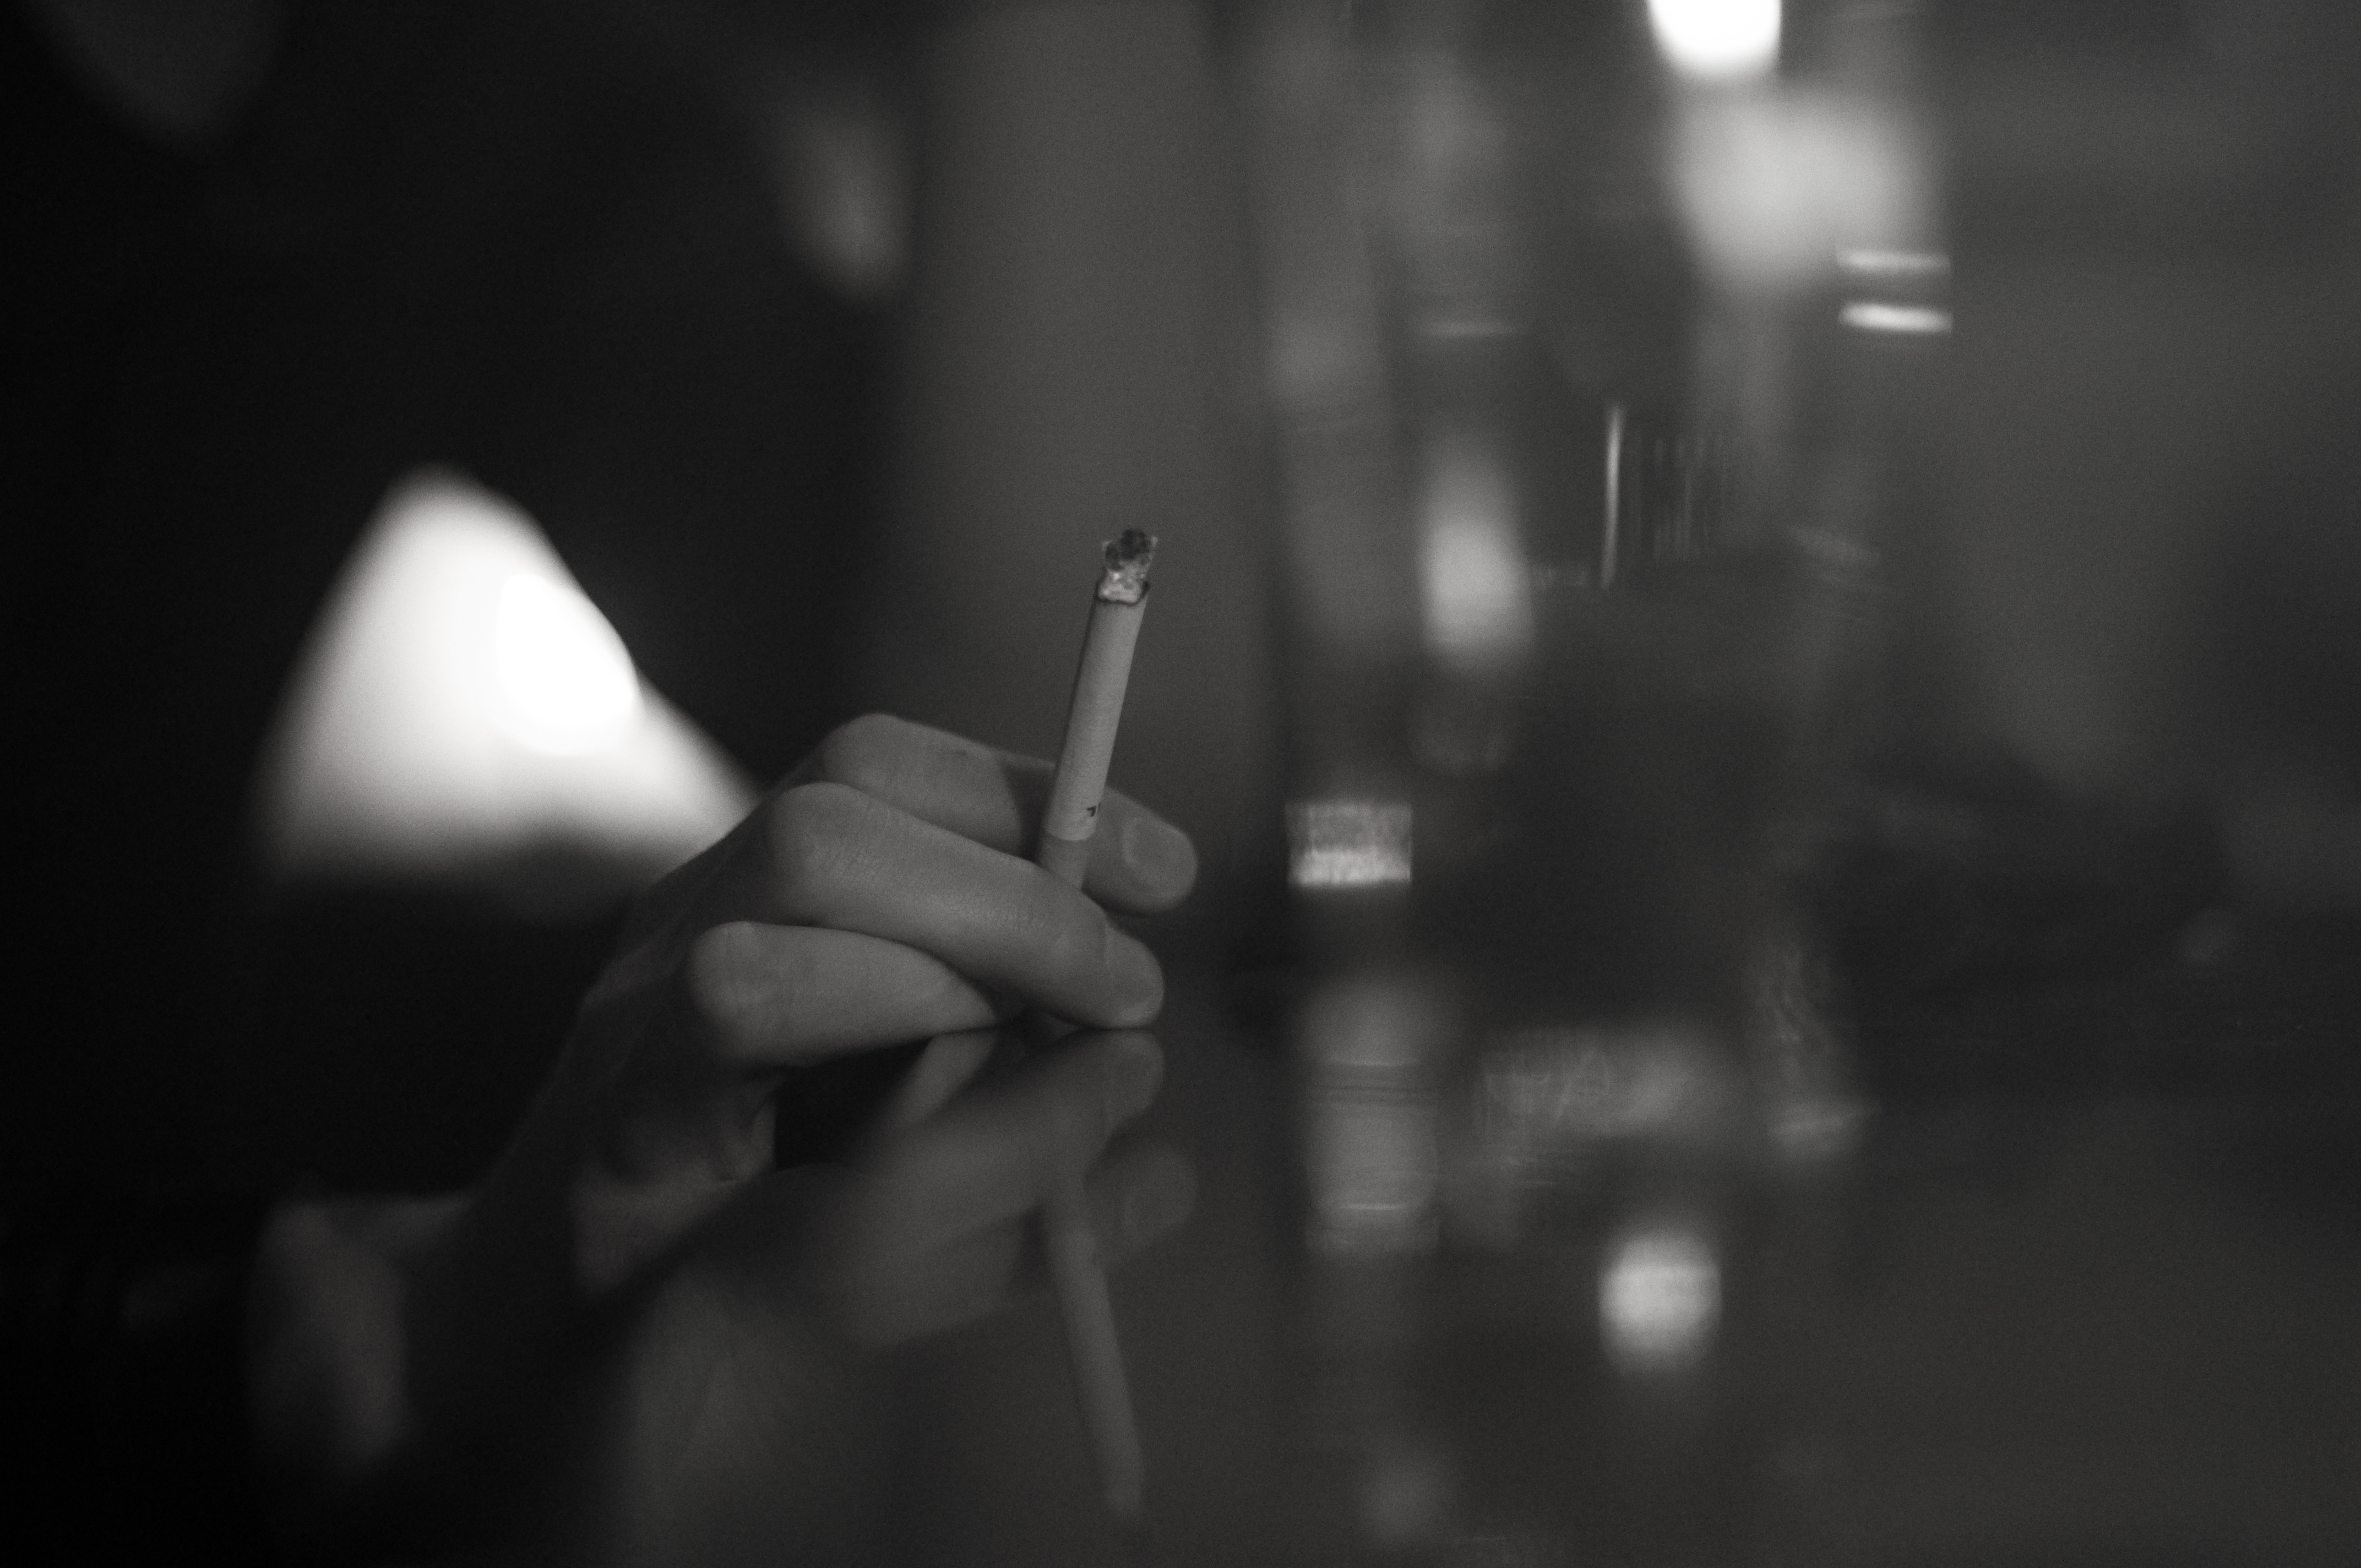
hand, light, black and white, white, photography, darkness, black, monochrome, monochrome photography, film noir